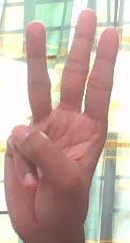
ASL sign: W